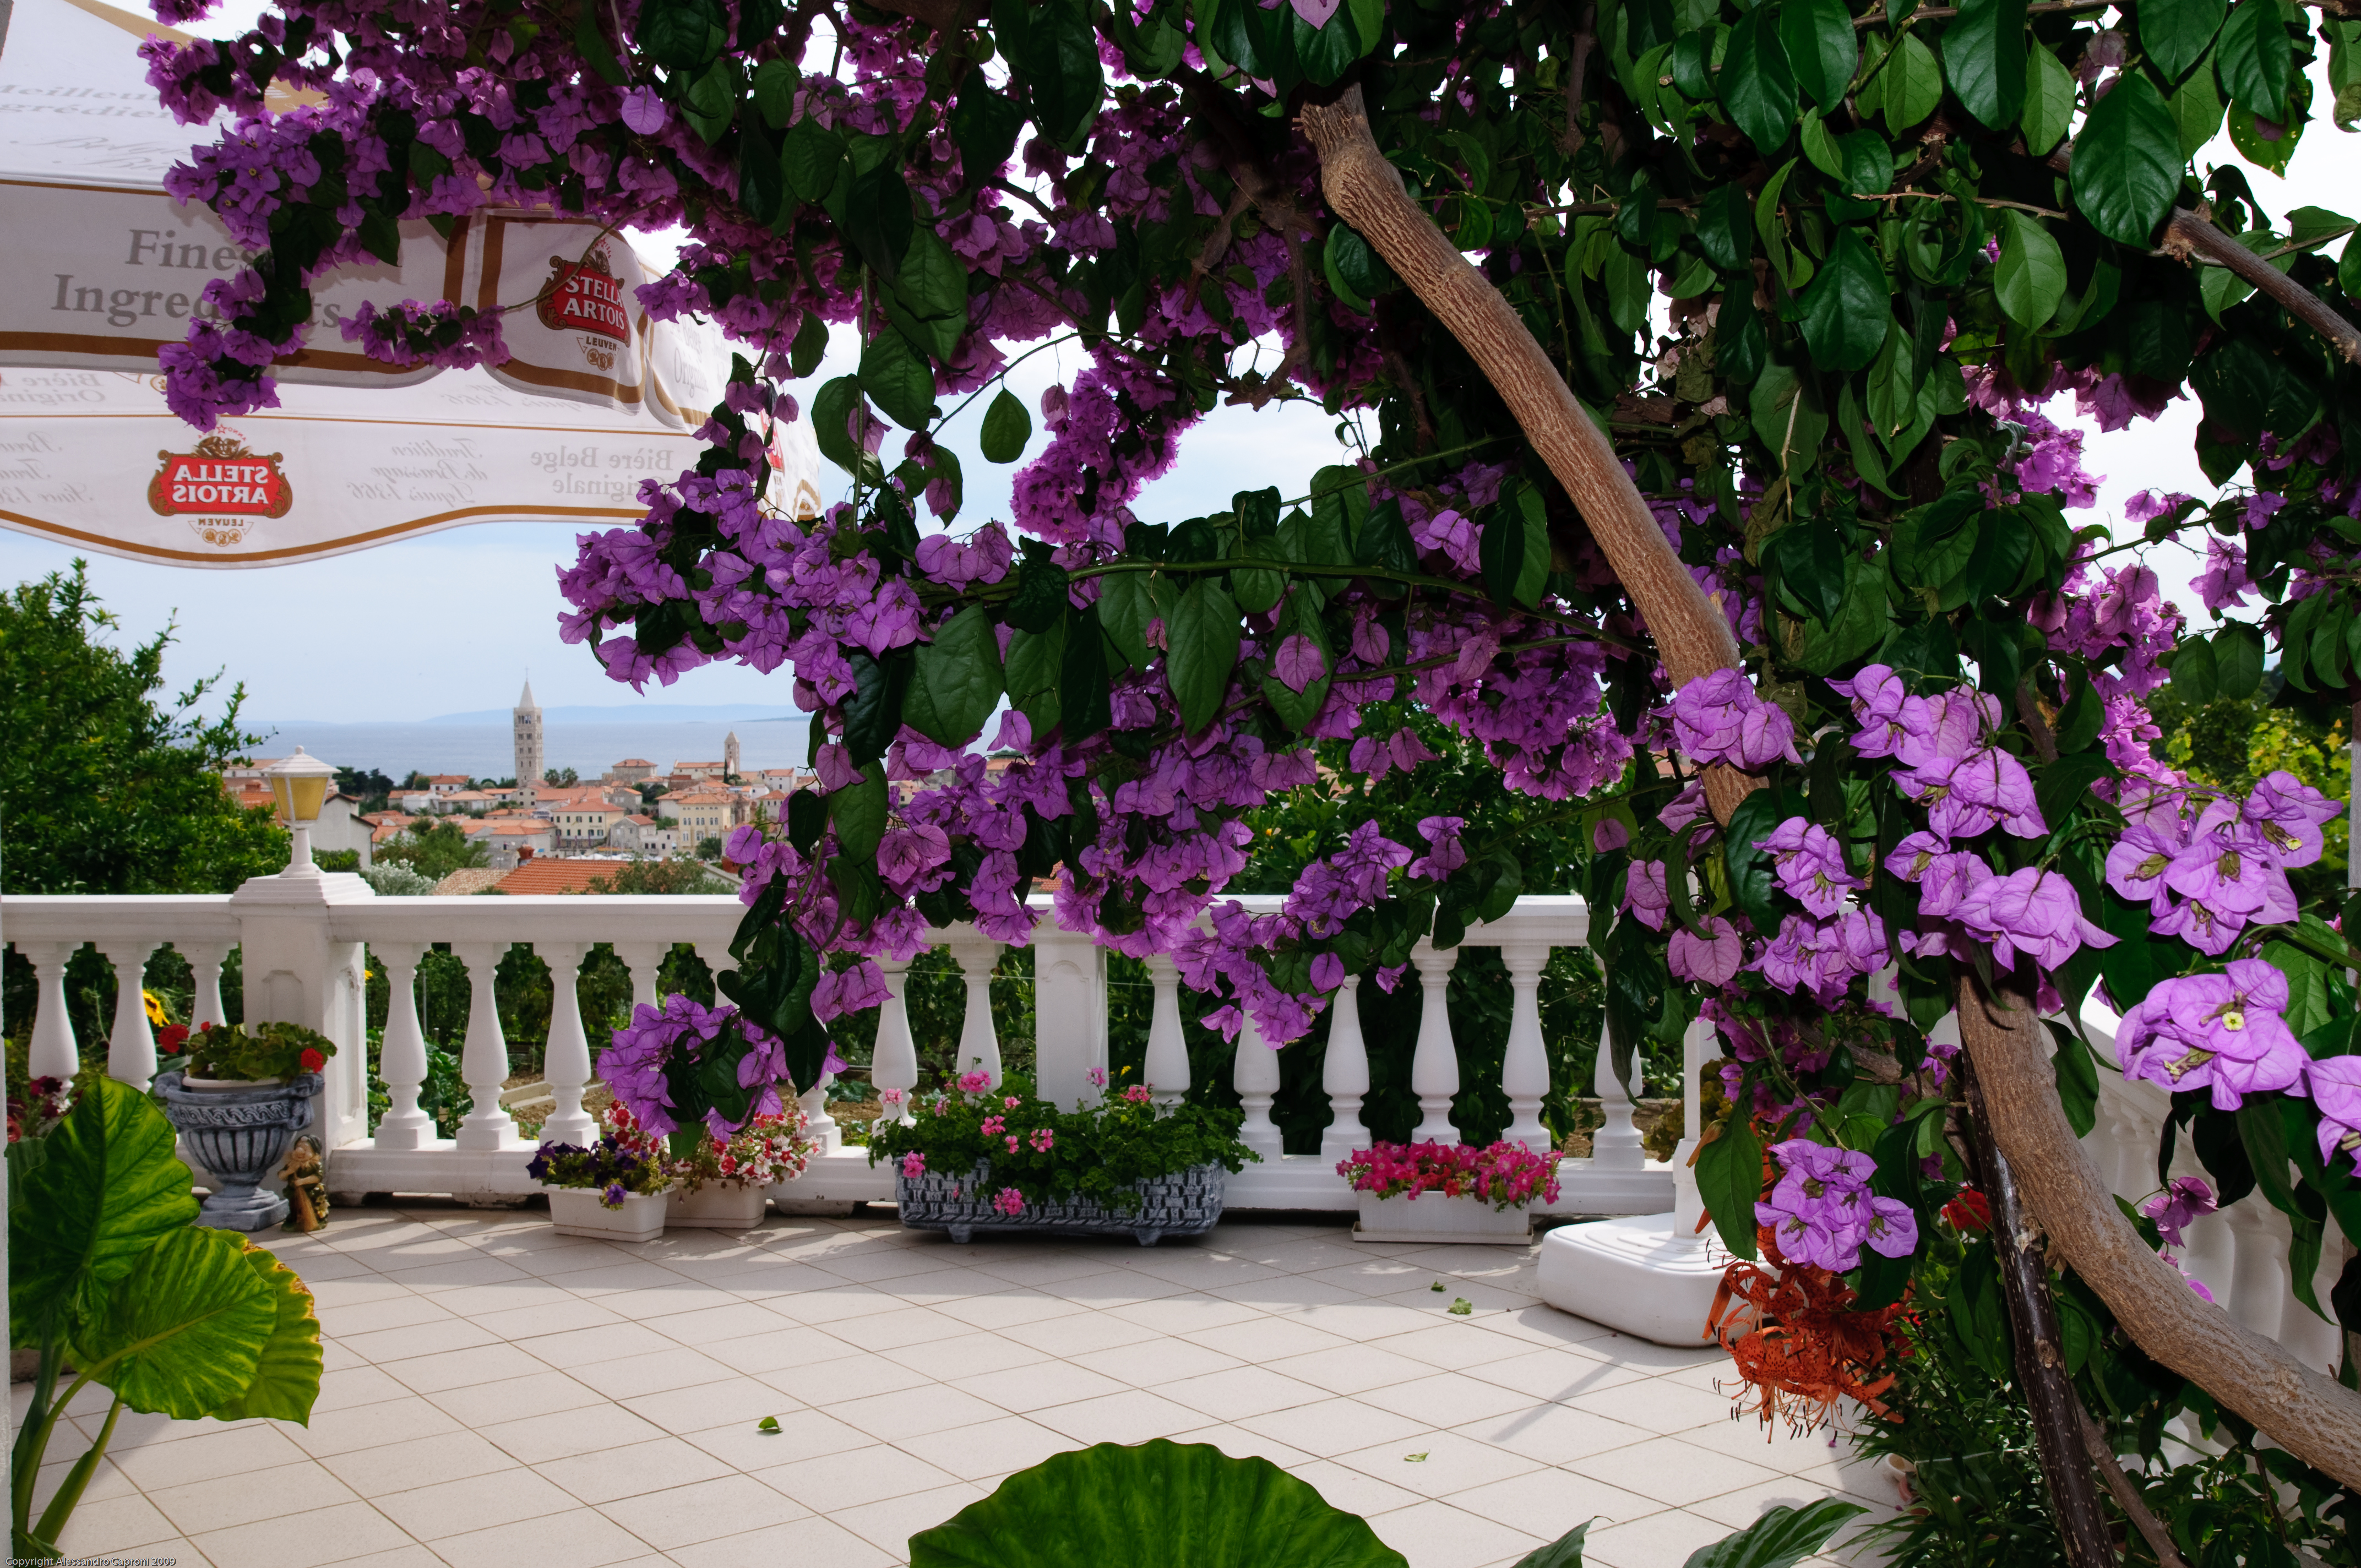
blossom, plant, flower, spring, backyard, botany, nikon, garden, flora, aisle, croatia, courtyard, yard, floristry, hvratska, rab, d300, floral design, flower arranging